Carduus pycnocephalus

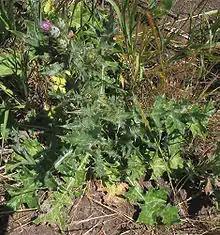
"Carduus pycnocephalus" plant (California).

A winter annual, "Carduus pycnocephalus" has stems ranging from to , glabrous to slightly wooly. The multiple stems are winged with spines.